Moncodeno

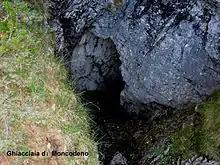
Ghiacciaia del Moncodeno, cave entrance

The geography is mainly karst and there are hundreds of caves. The most notable of these are the "complesso del Releccio Alfredo Bini" , with a depth of , making it one of the deepest caves in Italy, as well as the Ghiacciaia del Moncodeno ("Icebox of Moncodeno"), a cave, visited by Leonardo da Vinci that stays icy even in summer.